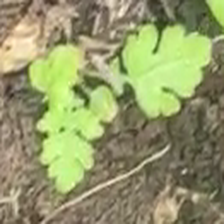
Weed species: Gajar_gavat_(Parthenium hysterophorus)